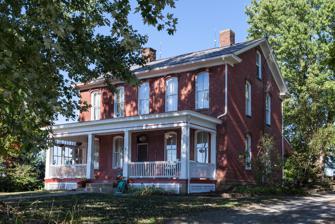
Building: George West Gordon Farm
Country: United States of America
Year built: 1879
Historic house in Pennsylvania, United States United States historic place George W. Gordon Farm U.S. National Register of Historic Places The farm house in September 2014 Show map of Pennsylvania Show map of the United States Location 333 Mary Hoge Rd., 0.3 mi. SW of Gordon Hill, Whiteley Township Coordinates 39°51′21″N 80°9′14″W / 39.85583°N 80.15389°W / 39.85583; -80.15389 Area 252 acres (102 ha) Built 1879 Architectural style Italianate NRHP reference No. 00000965 Added to NRHP August 24, 2000 The George W. Gordon Farm is an historic home and farm which is located in Whiteley Township in Greene County, Pennsylvania . It was listed on the National Register of Historic Places in 2000. History and architectural features Built in 1879, the farmhouse on this historic property is a two-story, five-bay brick dwelling, which was designed in the Italianate style. It features a one-story, three-bay porch, which was added sometime around 1920. Also located on the property are a number of contributing farm outbuildings. This property was listed on the National Register of Historic Places in 2000. References